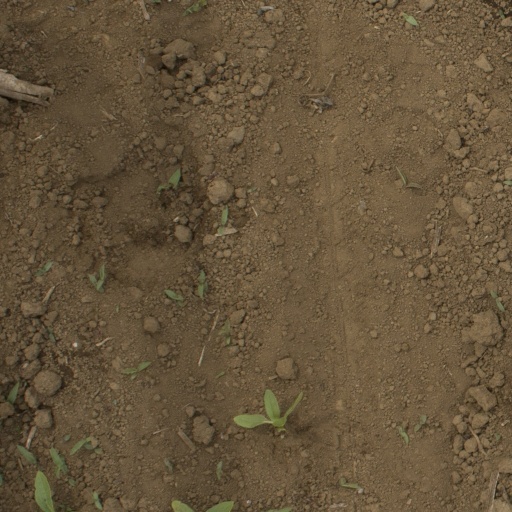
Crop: Jerusalem artichoke